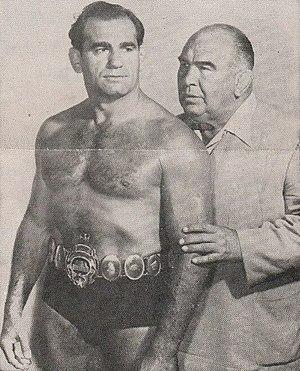
Une du journal Sports Facts du 21 avril 1953 avec Lou Thesz et Ed Lewis.
Aloysius Martin « Lou » Thesz est un catcheur américain.